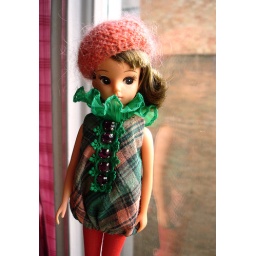
New girl in the house